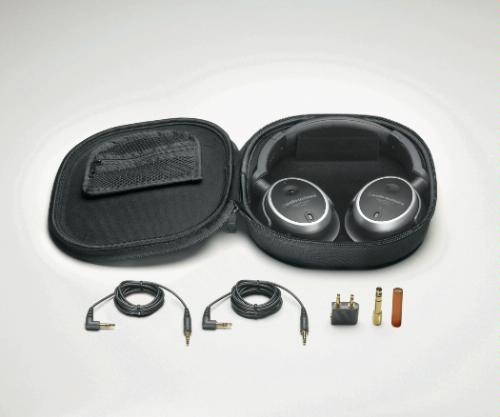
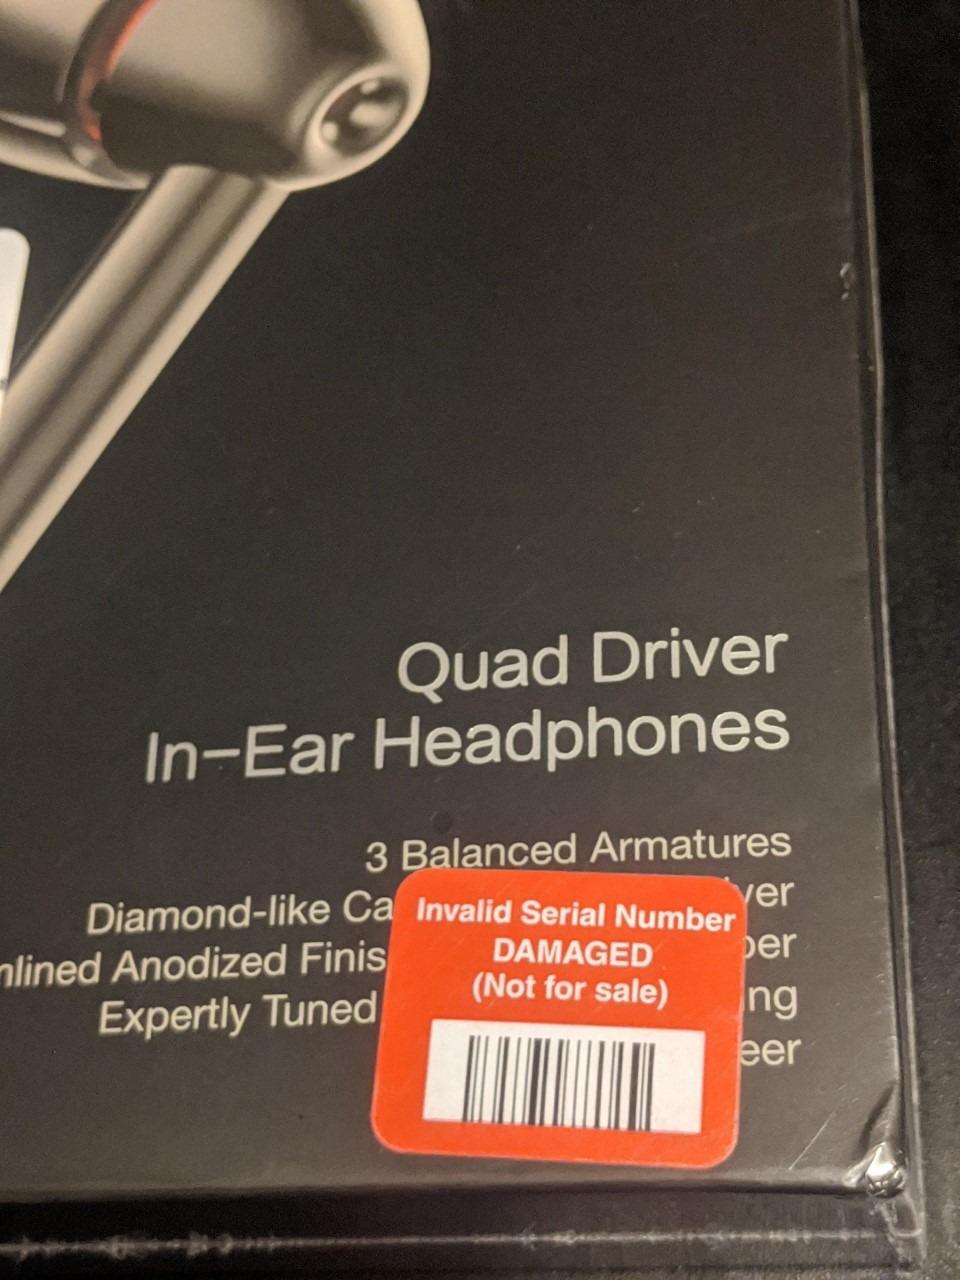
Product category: headphones
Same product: no